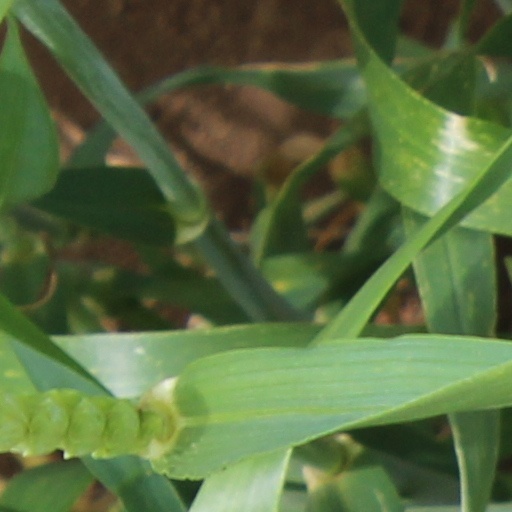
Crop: wheat